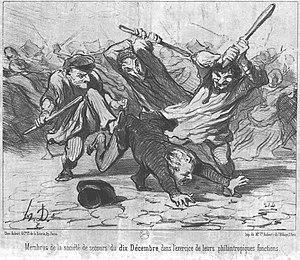
Cette page concerne l'année 1850 du calendrier grégorien.
La Société de secours mutuels le Dix-Décembre, dite Société du Dix-Décembre, est une organisation bonapartiste française fondée en 1849 et dissoute le 7 novembre 1850.